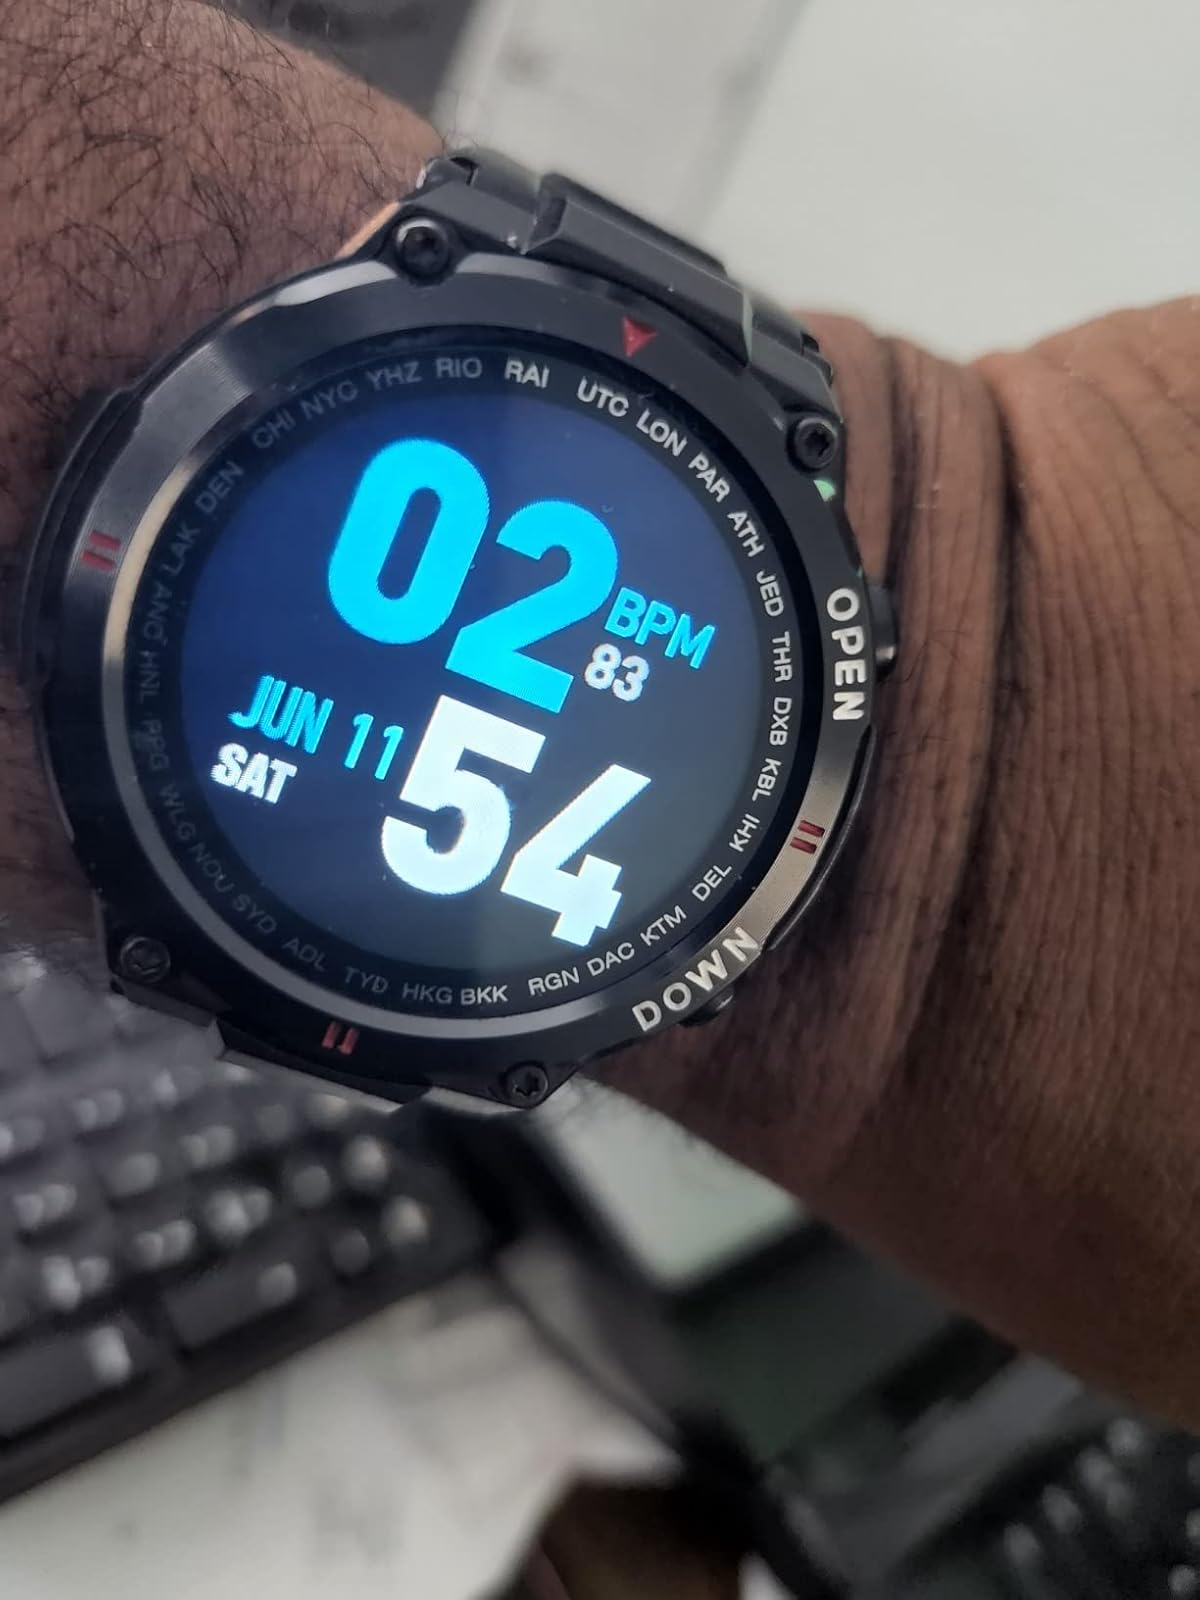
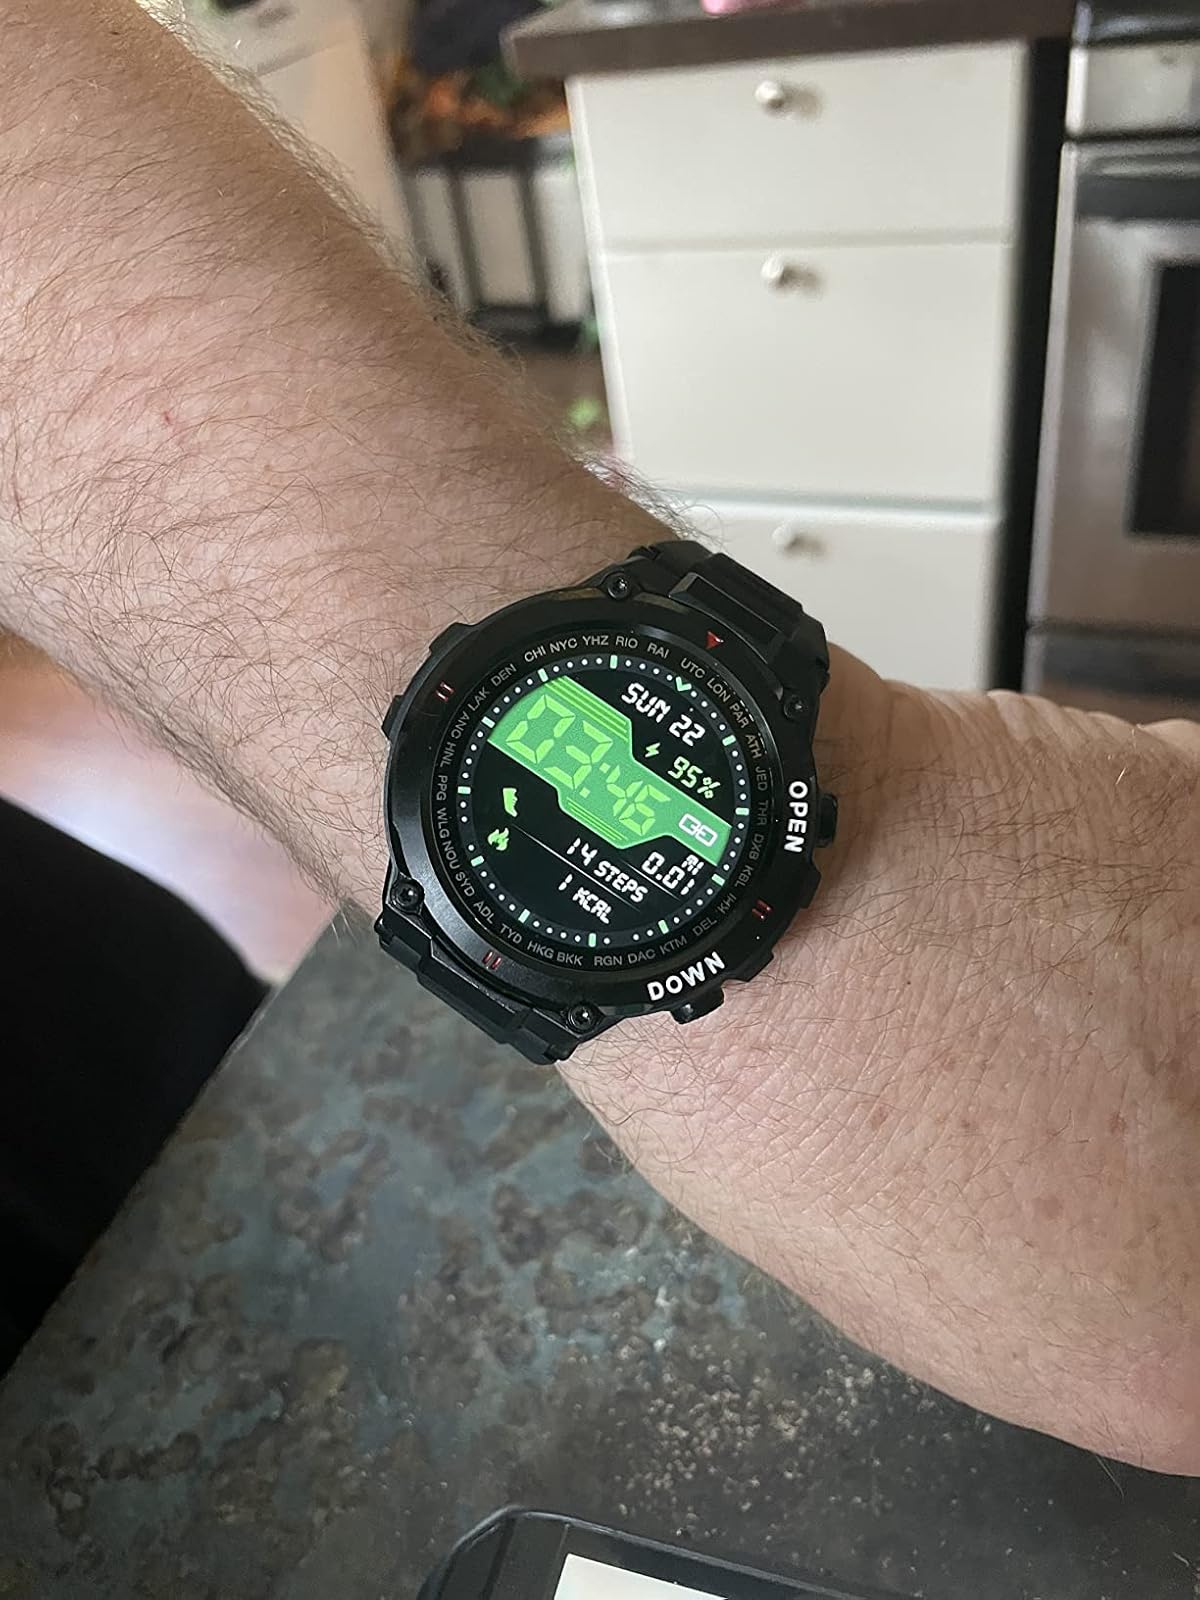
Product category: smartwatch
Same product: yes